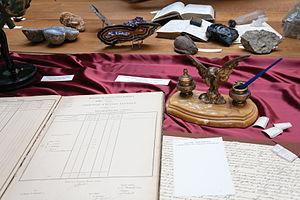
Lycée Michelet à Vanves, dans les Hauts-de-Seine (France)
Le terme d’histoire naturelle est apparu en français au XVIᵉ siècle pour désigner les livres décrivant les objets de la nature. Au XXIᵉ siècle, le Muséum national d'histoire naturelle propose une définition du terme histoire naturelle :